Triplemanía XXV

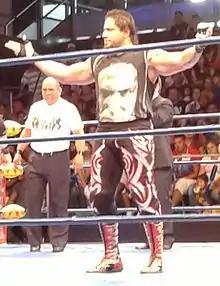
El Mesías started a feud with Pagano that lead them to a match in Triplemanía XXV

Another big feud heading into the event was between Pagano and El Mesías. At Guerra de Titanes, Pagano and Mesías teamed with Dr. Wagner Jr. to face the team of Psycho Clown, Texano Jr., and La Parka when tensions began to boil between them after Pagano had accidentally hit Mesías several times throughout the match. Despite the tension, the two continued to team with one another and even won the AAA World Tag Team Championships from Dark Cuervo and Dark Scoria on the June 17th episode of AAA Worldwide. After losing the titles at Verano de Escándalo due to another accidental hit from Pagano, Mesías finally snapped and brutally attacked Pagano including multiple shots with a steel chair and a stretcher board. At a press conference for Triplemanía XXV it was announced that Pagano and Mesías would face each other in a Street Fight. Shortly after the announcement, a heated argument at the press conference between the two led to Mesías pushing Pagano and caused staff members to separate them.